Tony Dorsett

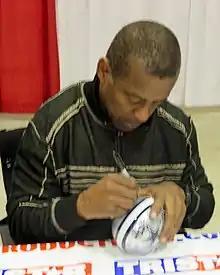
Dorsett signing autographs in Houston in January 2014

Dorsett has four children: Anthony, Jazmyn, Madison, and Mia (with current wife Janet). His son, Anthony, also played football at the University of Pittsburgh and played defensive back in the NFL from 1996 to 2003, making Super Bowl appearances with the Tennessee Titans (Super Bowl XXXIV) and Oakland Raiders (Super Bowl XXXVII). He is also the uncle of NFL Hall of Fame cornerback Ty Law, a three-time Super Bowl champion with the New England Patriots in the late '90s and early 2000s.